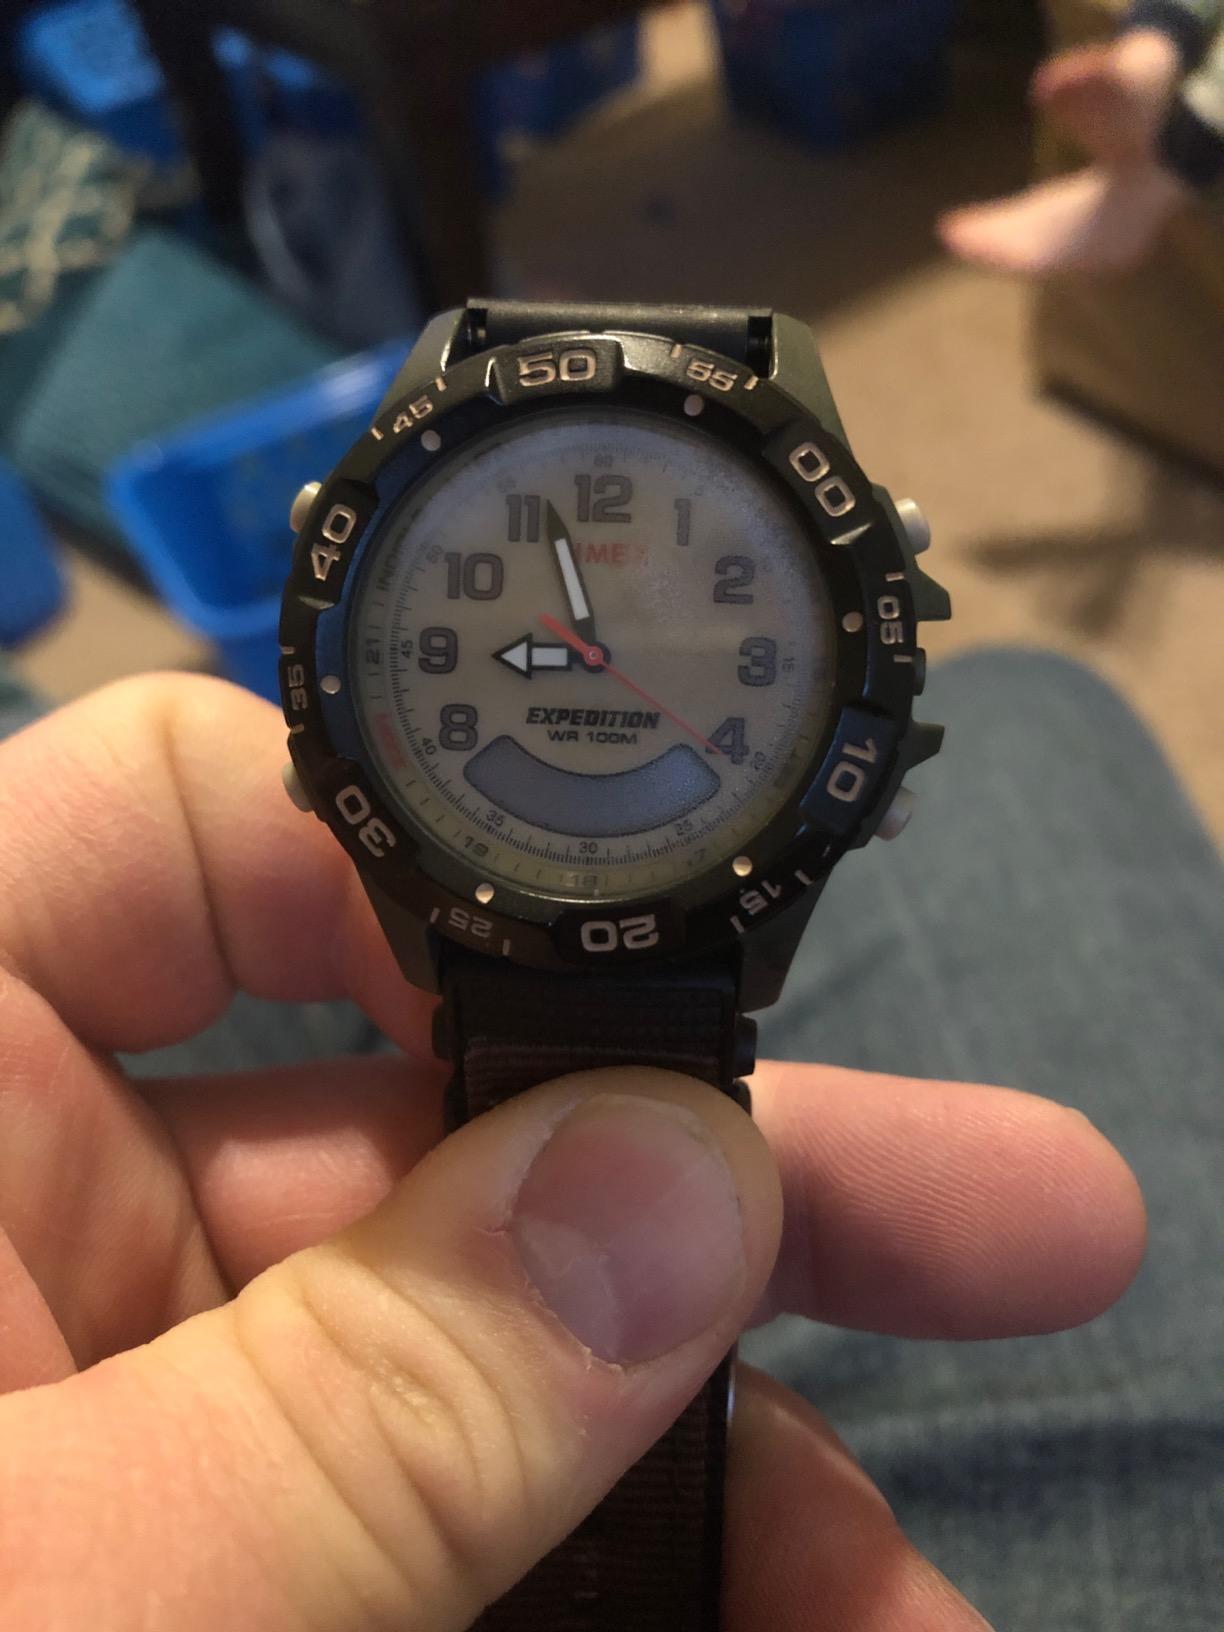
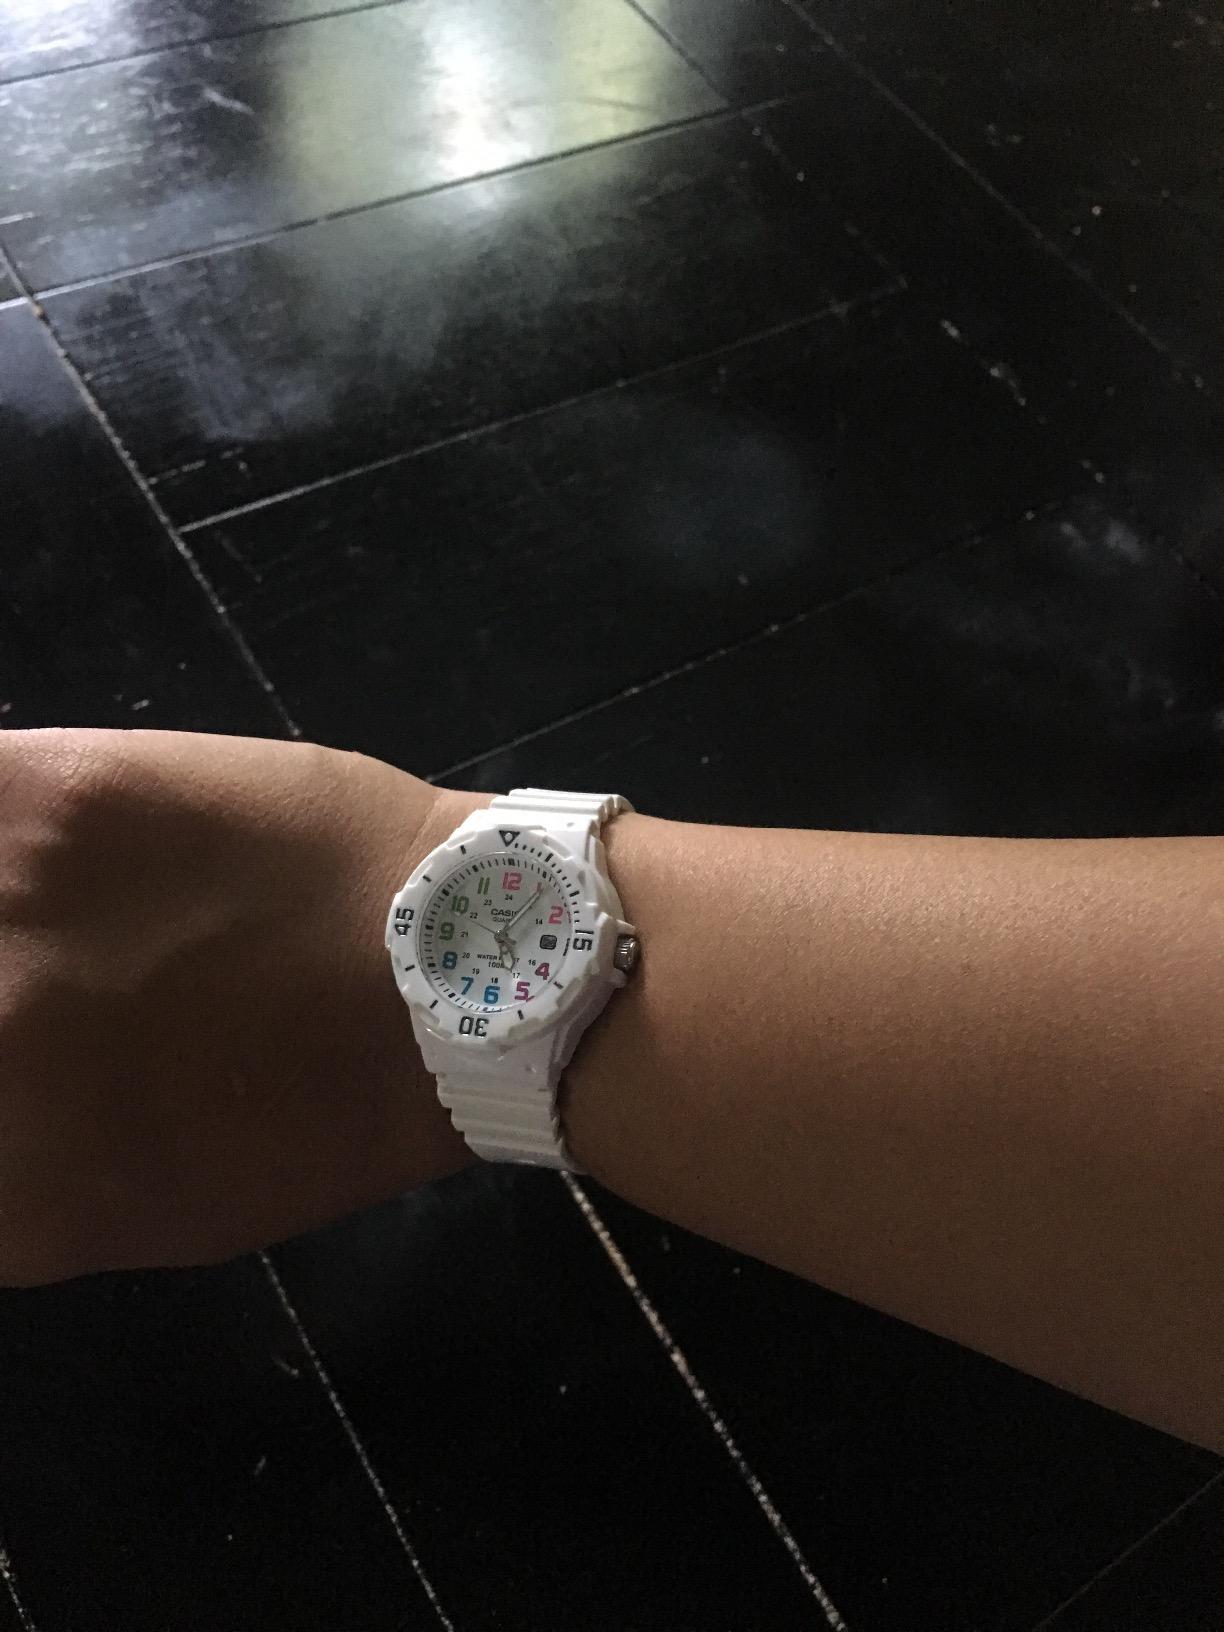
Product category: accessories_watch
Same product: no